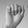
ASL letter: A